Rennell Island

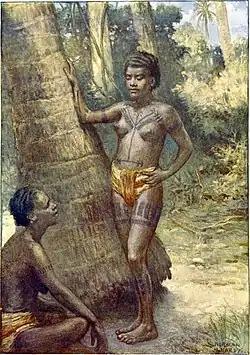
Tattooed women of Rennell Island, 1911.

Due to the tropical climate and thinly soiled coralline substrate, sheep and cattle do not thrive here. Villagers wishing to harvest seafood have the arduous task of climbing the surrounding cliffs for the return journey to the coast. Once at the coast, they are bound to harvest only finned and scaled seafood, not shellfish, lobsters or other marine creatures. The serious deficiency in diet prompted the Solomon Islands government to seed Lake Tegano with tilapia fish. These seem to have thrived in the brackish conditions and are now a staple part of the diet.